Konrad Zuse

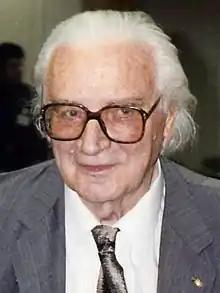
Konrad Zuse in 1992

Konrad Ernst Otto Zuse (22 June 1910 – 18 December 1995) was a German civil engineer, pioneering computer scientist, inventor and businessman. His greatest achievement was the world's first programmable computer; the functional program-controlled Turing-complete Z3 became operational in May 1941. Thanks to this machine and its predecessors, Zuse is regarded by some as the inventor and father of the modern computer.